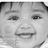
Emotion: happy